Murder of Chi Tue Tiong

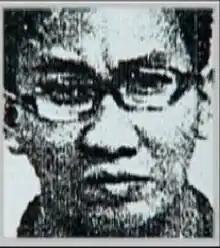
Zailani bin Ahmad, who was sentenced to hang for the murder of Chi Tue Tiong

In his verdict, Justice Kan found that Zailani and Rachel shared a common intention to commit burglary, and they also armed themselves with the wooden pestle, which was used as the murder weapon to kill 68-year-old Chi Tue Tiong. He stated that based on their decision to arm themselves with a wooden pestle, the couple must have had the intention to cause grievous hurt if necessary, since they had the knowledge that the old man could recognize them if he either confronted them or they ran away before he discovered the burglary. He also stated that the fatal injuries were intentionally inflicted in furtherance of the pair's common intention to commit burglary, and even if it was Rachel who caused the fatal wounds in the present case, Zailani would still be held responsible for murder.